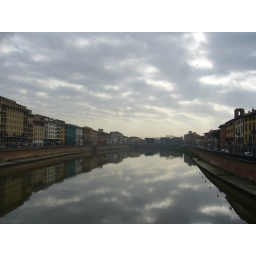
I love the reflection of the sky in the water